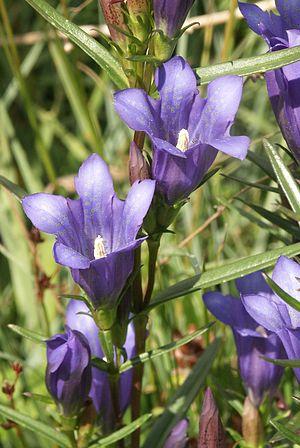
Valverset est un site naturel situé à l’ouest de la commune de Leuglay, dans le département de la Côte-d'Or.